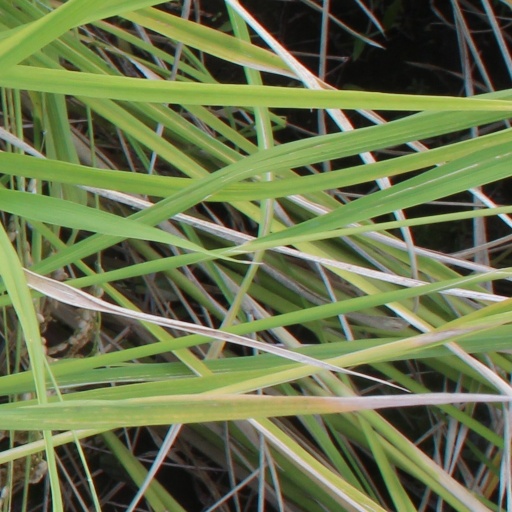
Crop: rice